Hunter 44

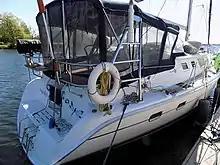
Hunter 44 stern view, showing transom details and enclosed cockpit with dodger and Bimini top combination

The Hunter 44 is a development of the 2002-introduced Hunter 426 DS, with a redesigned aft cabin. The Hunter 44 design was developed into the Hunter 45 DS in 2008 with the addition of twin helms, redesigned forward berth and new cabin windows.